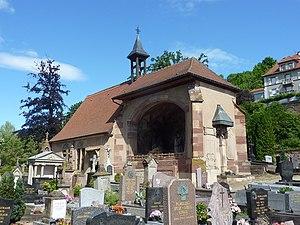
Chapelle du Cimetière d'Obernai